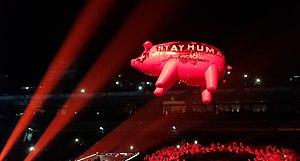
Ballon gonflable en forme de cochon à un concert de Roger Waters à la Paris La Défense Arena (U Arena), le 8 juin 2018
Animals est le dixième album studio du groupe britannique britannique de rock progressif Pink Floyd, sorti le 23 janvier 1977 au Royaume-Uni.